Lowriders (film)

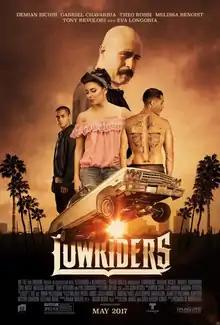
Theatrical release poster

Lowriders is a 2016 American drama film directed by Ricardo de Montreuil, written by Elgin James and Cheo Hodari Coker, and starring Demián Bichir, Gabriel Chavarria, Theo Rossi, Melissa Benoist, Tony Revolori and Eva Longoria. It was released on May 12, 2017. The film received mixed reviews from critics and has grossed $6 million.